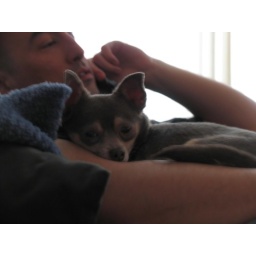
silly lil dog would run around the house barking all day long. glad i was only puppy sitting.